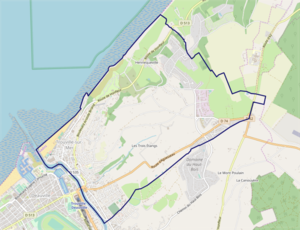
carte réalisée sur umap This map was created from OpenStreetMap project data, collected by the community. This map may be incomplete, and may contain errors. Don't rely solely on it for navigation.
Trouville-sur-Mer est une commune française, située dans le département du Calvados en Normandie, sa population s'élève à 4 628 habitants.